Liam Frost

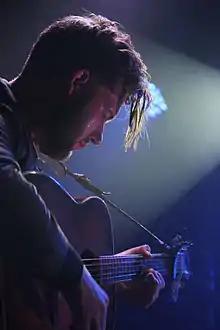
Frost performing at Manchester Sound Control on 20 January 2014.

Liam Frost is a musician from Manchester, England. He recorded and played with his backing group 'The Slowdown Family' on his debut album "Show Me How The Spectres Dance" but now performs solo under the name Liam Frost.